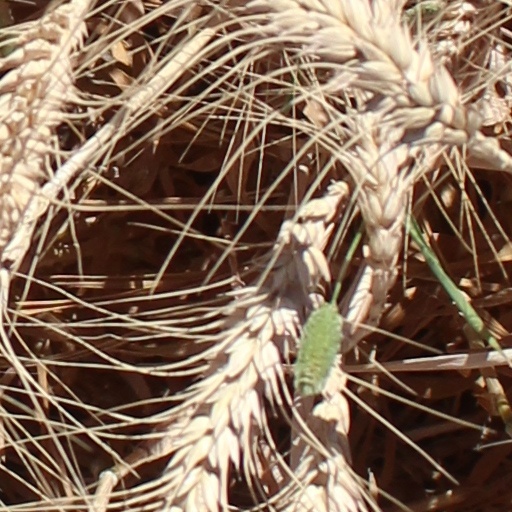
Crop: wheat